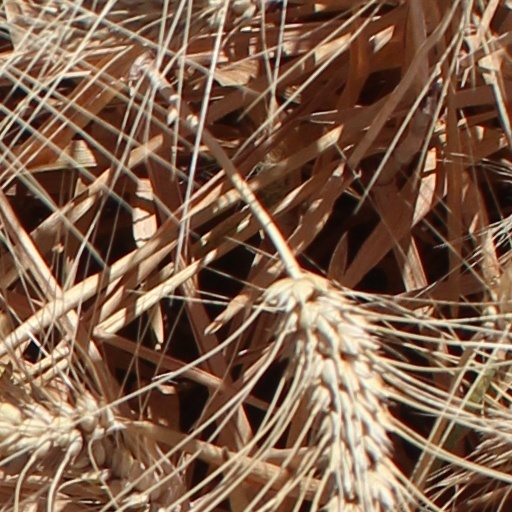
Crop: wheat